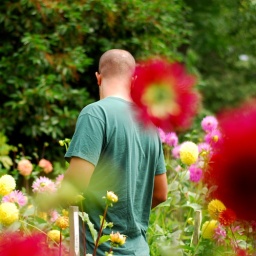
Me in the field of flowers